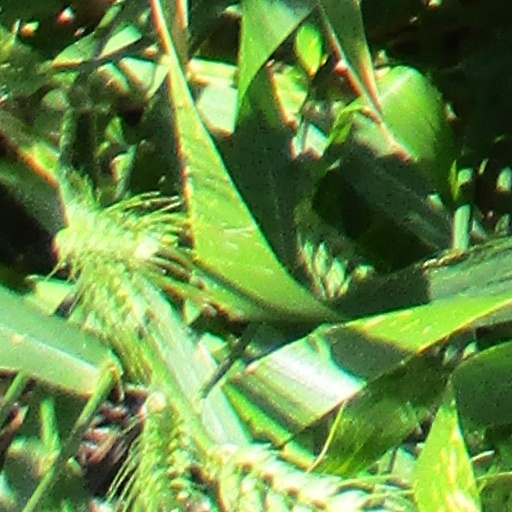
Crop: wheat